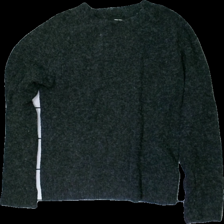
View: front
Type: Sweater
Category: Ladies
Brand: Not in the list
Brand text on label: vero moda
Colors: Grey
Material: 100% polyester
Cut: Regular
Size: S
Season: All
Damage location: bottom center
Damage 2 location: bottom left
Price range: <50
Recommended usage: Reuse
Description: svart tjocktröja med lite skräp på/i som går bort